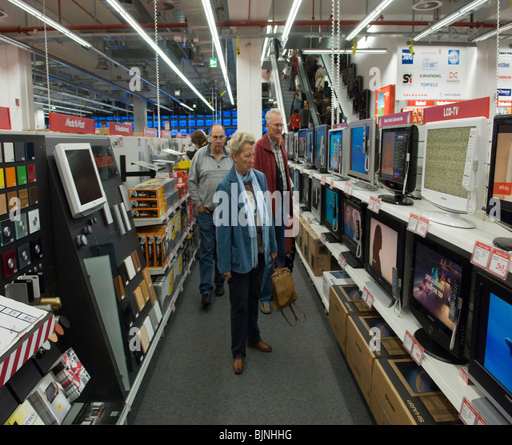
opening in a new shopping centre